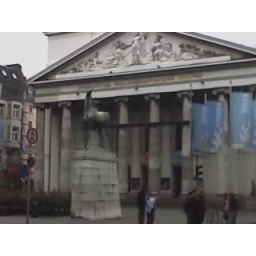
The building with the horse statue in front of it